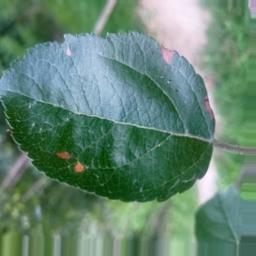
Label: Alternaria